Pettorano massacre

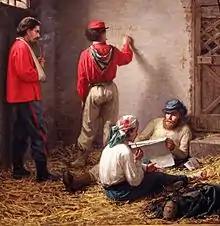

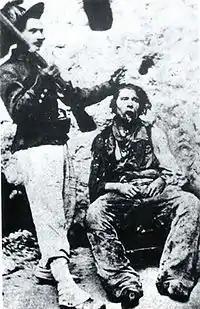

During the summer of 1860, localized instances of peasant resistance to the newly established government began to manifest in the mountainous regions of Abruzzo and Molise. Concurrently, isolated units of the former Bourbon army remained active within this territory. On September 30, Legitimist guerrilla forces seized control of the town of Isernia (approximately 8,000 inhabitants), which was defended by a small contingent of around 20 Garibaldian soldiers and local recruits of the anti-Bourbon National Guard. The capture of the town was marked by scenes of intense violence. Peasants executed prisoners and individuals suspected of harboring liberal sympathies, and this surge of spontaneous violence was accompanied by acts of extreme brutality. Accounts detail the gruesome murder of the mayor's son, who was reportedly subjected to the mutilation of his eyes prior to his death. Another prominent citizen, previously known for anti-Bourbon sentiments, suffered the horrific act of having his genitals removed and placed in his mouth. The aggression of the insurgents appeared to be particularly directed not towards the captured Garibaldian soldiers, but rather towards the representatives of the local bourgeoisie, the "galantuomini", who were perceived as collaborators and traitors. The Bishop of Isernia, appealed to by liberals for intervention based on Christian principles of mercy, reportedly declined to offer assistance.